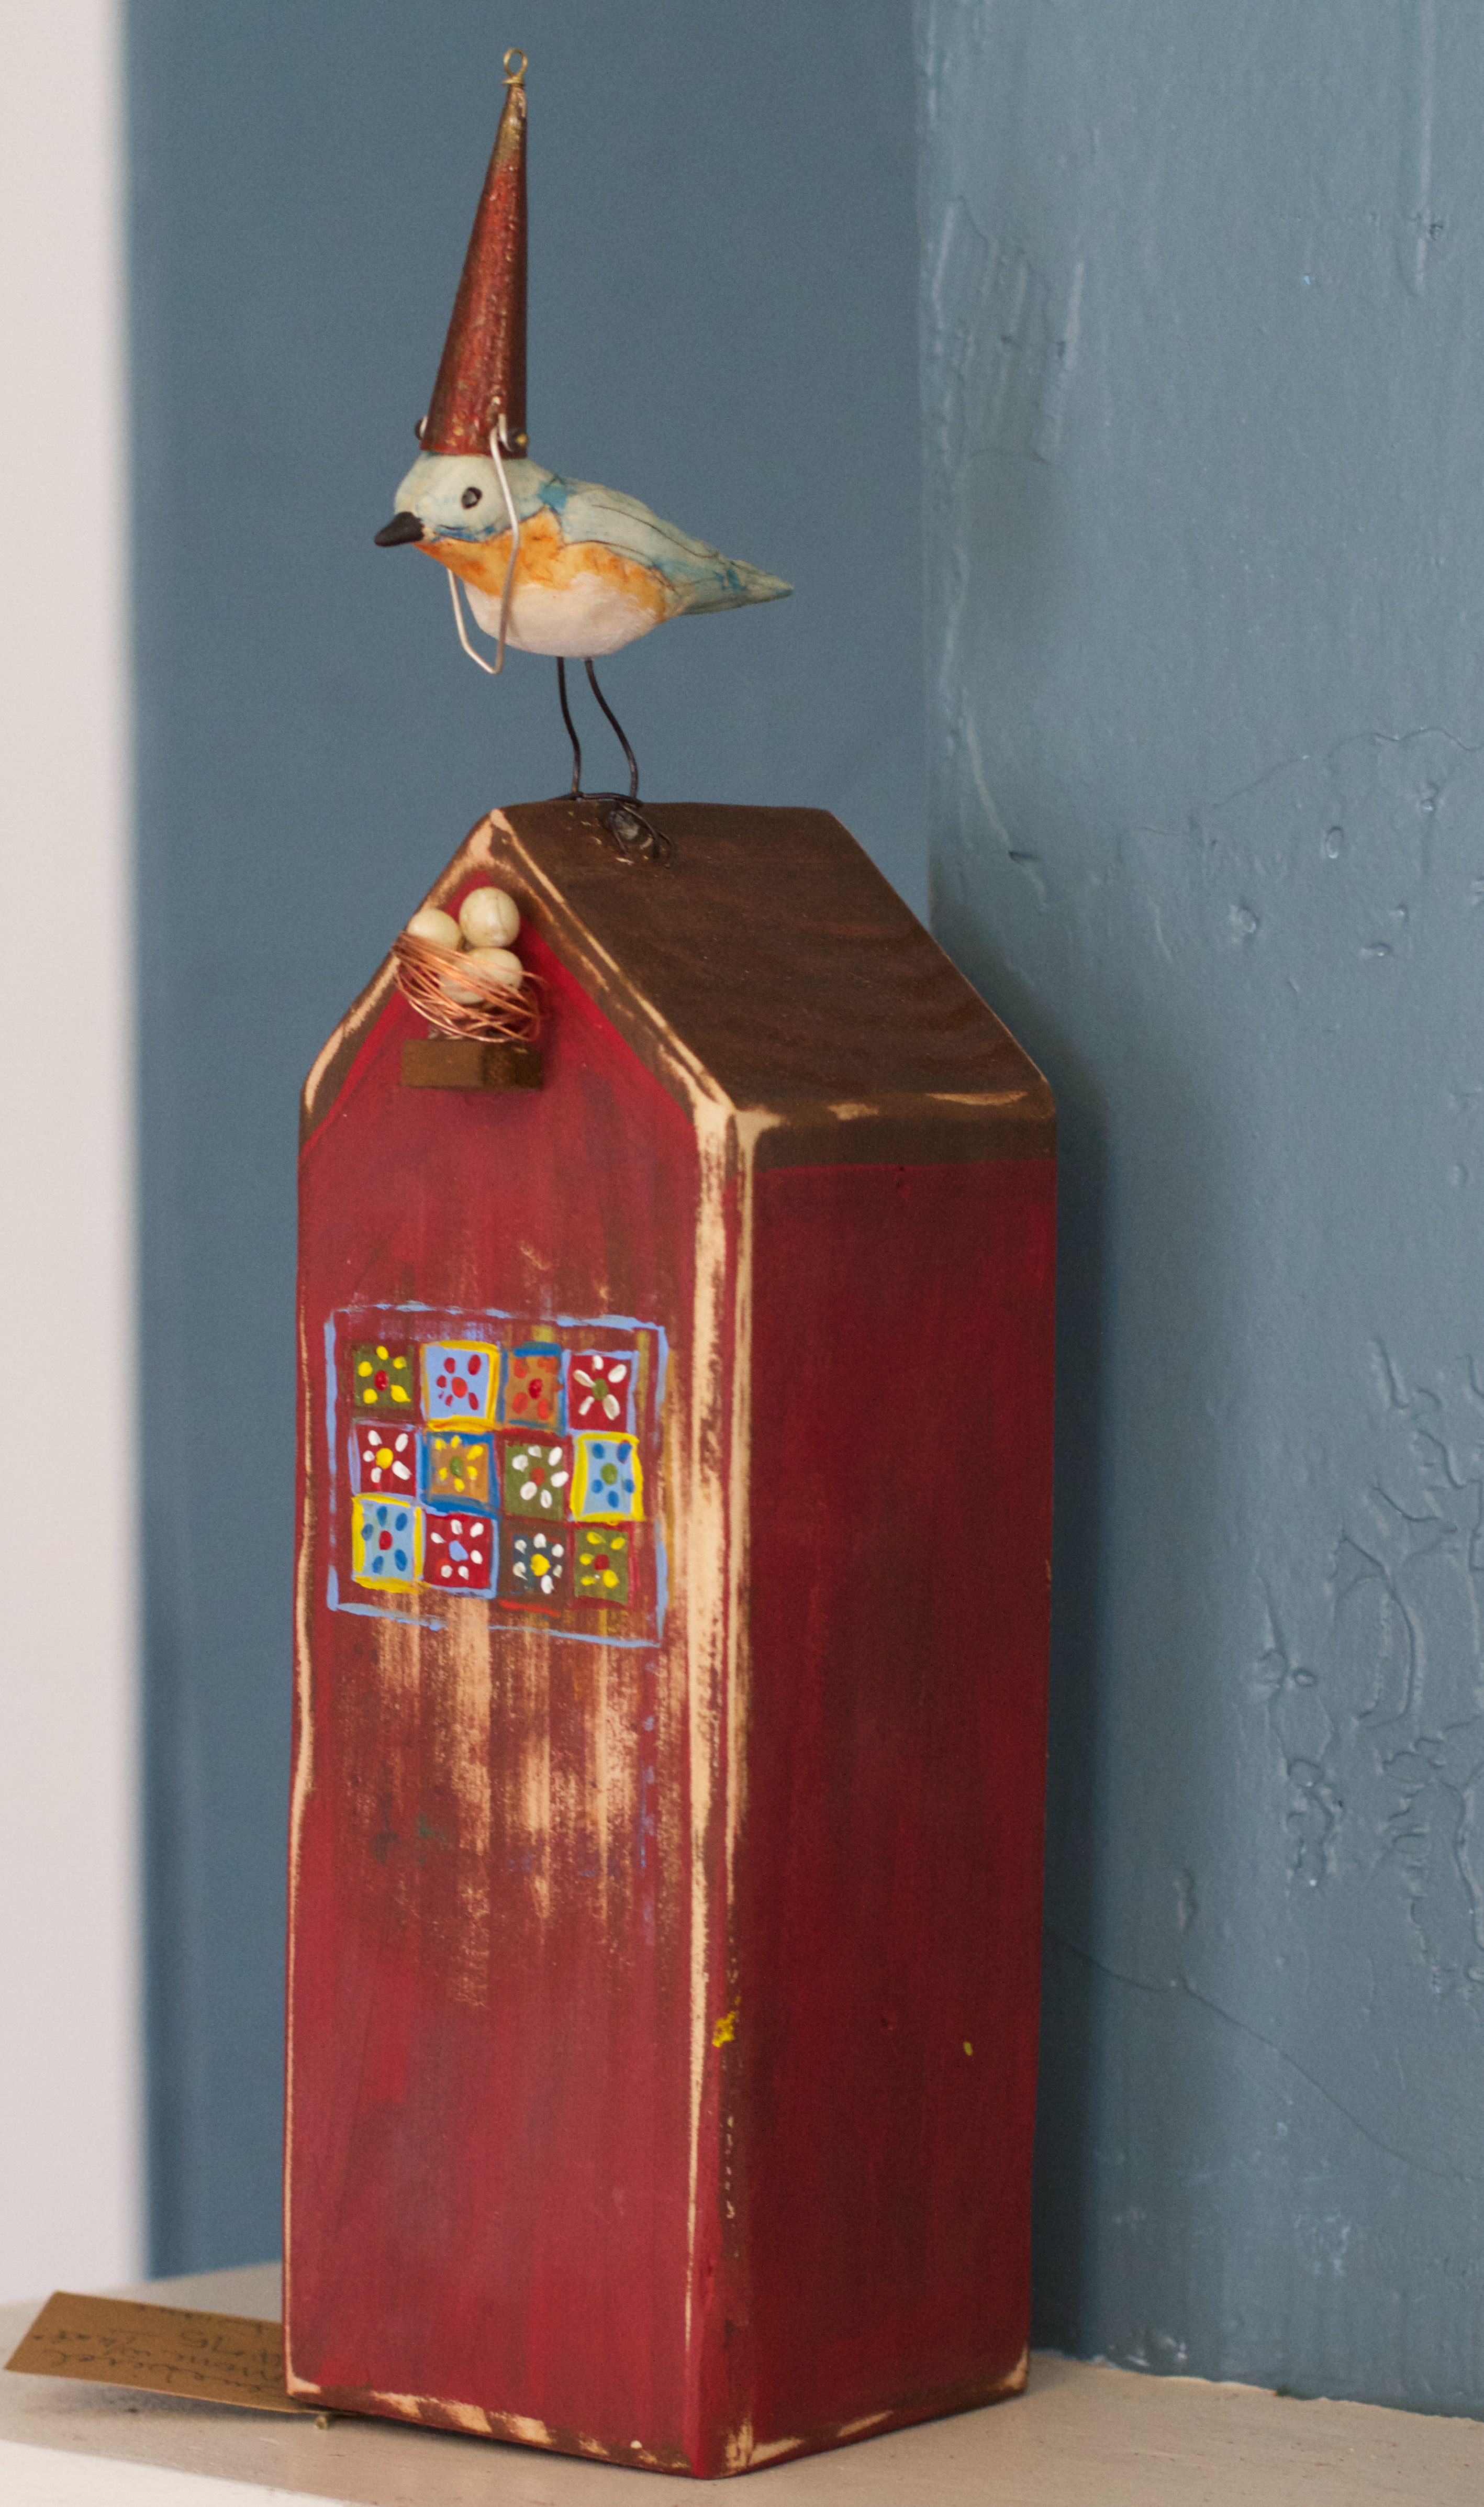
red, art, randallhouse